Fred Gabourie

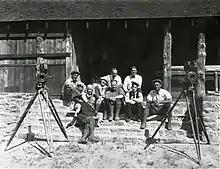

Gabourie was born in Tweed, Ontario, Canada. He was a member of the Seneca Indian tribe. He served in the Spanish–American War.